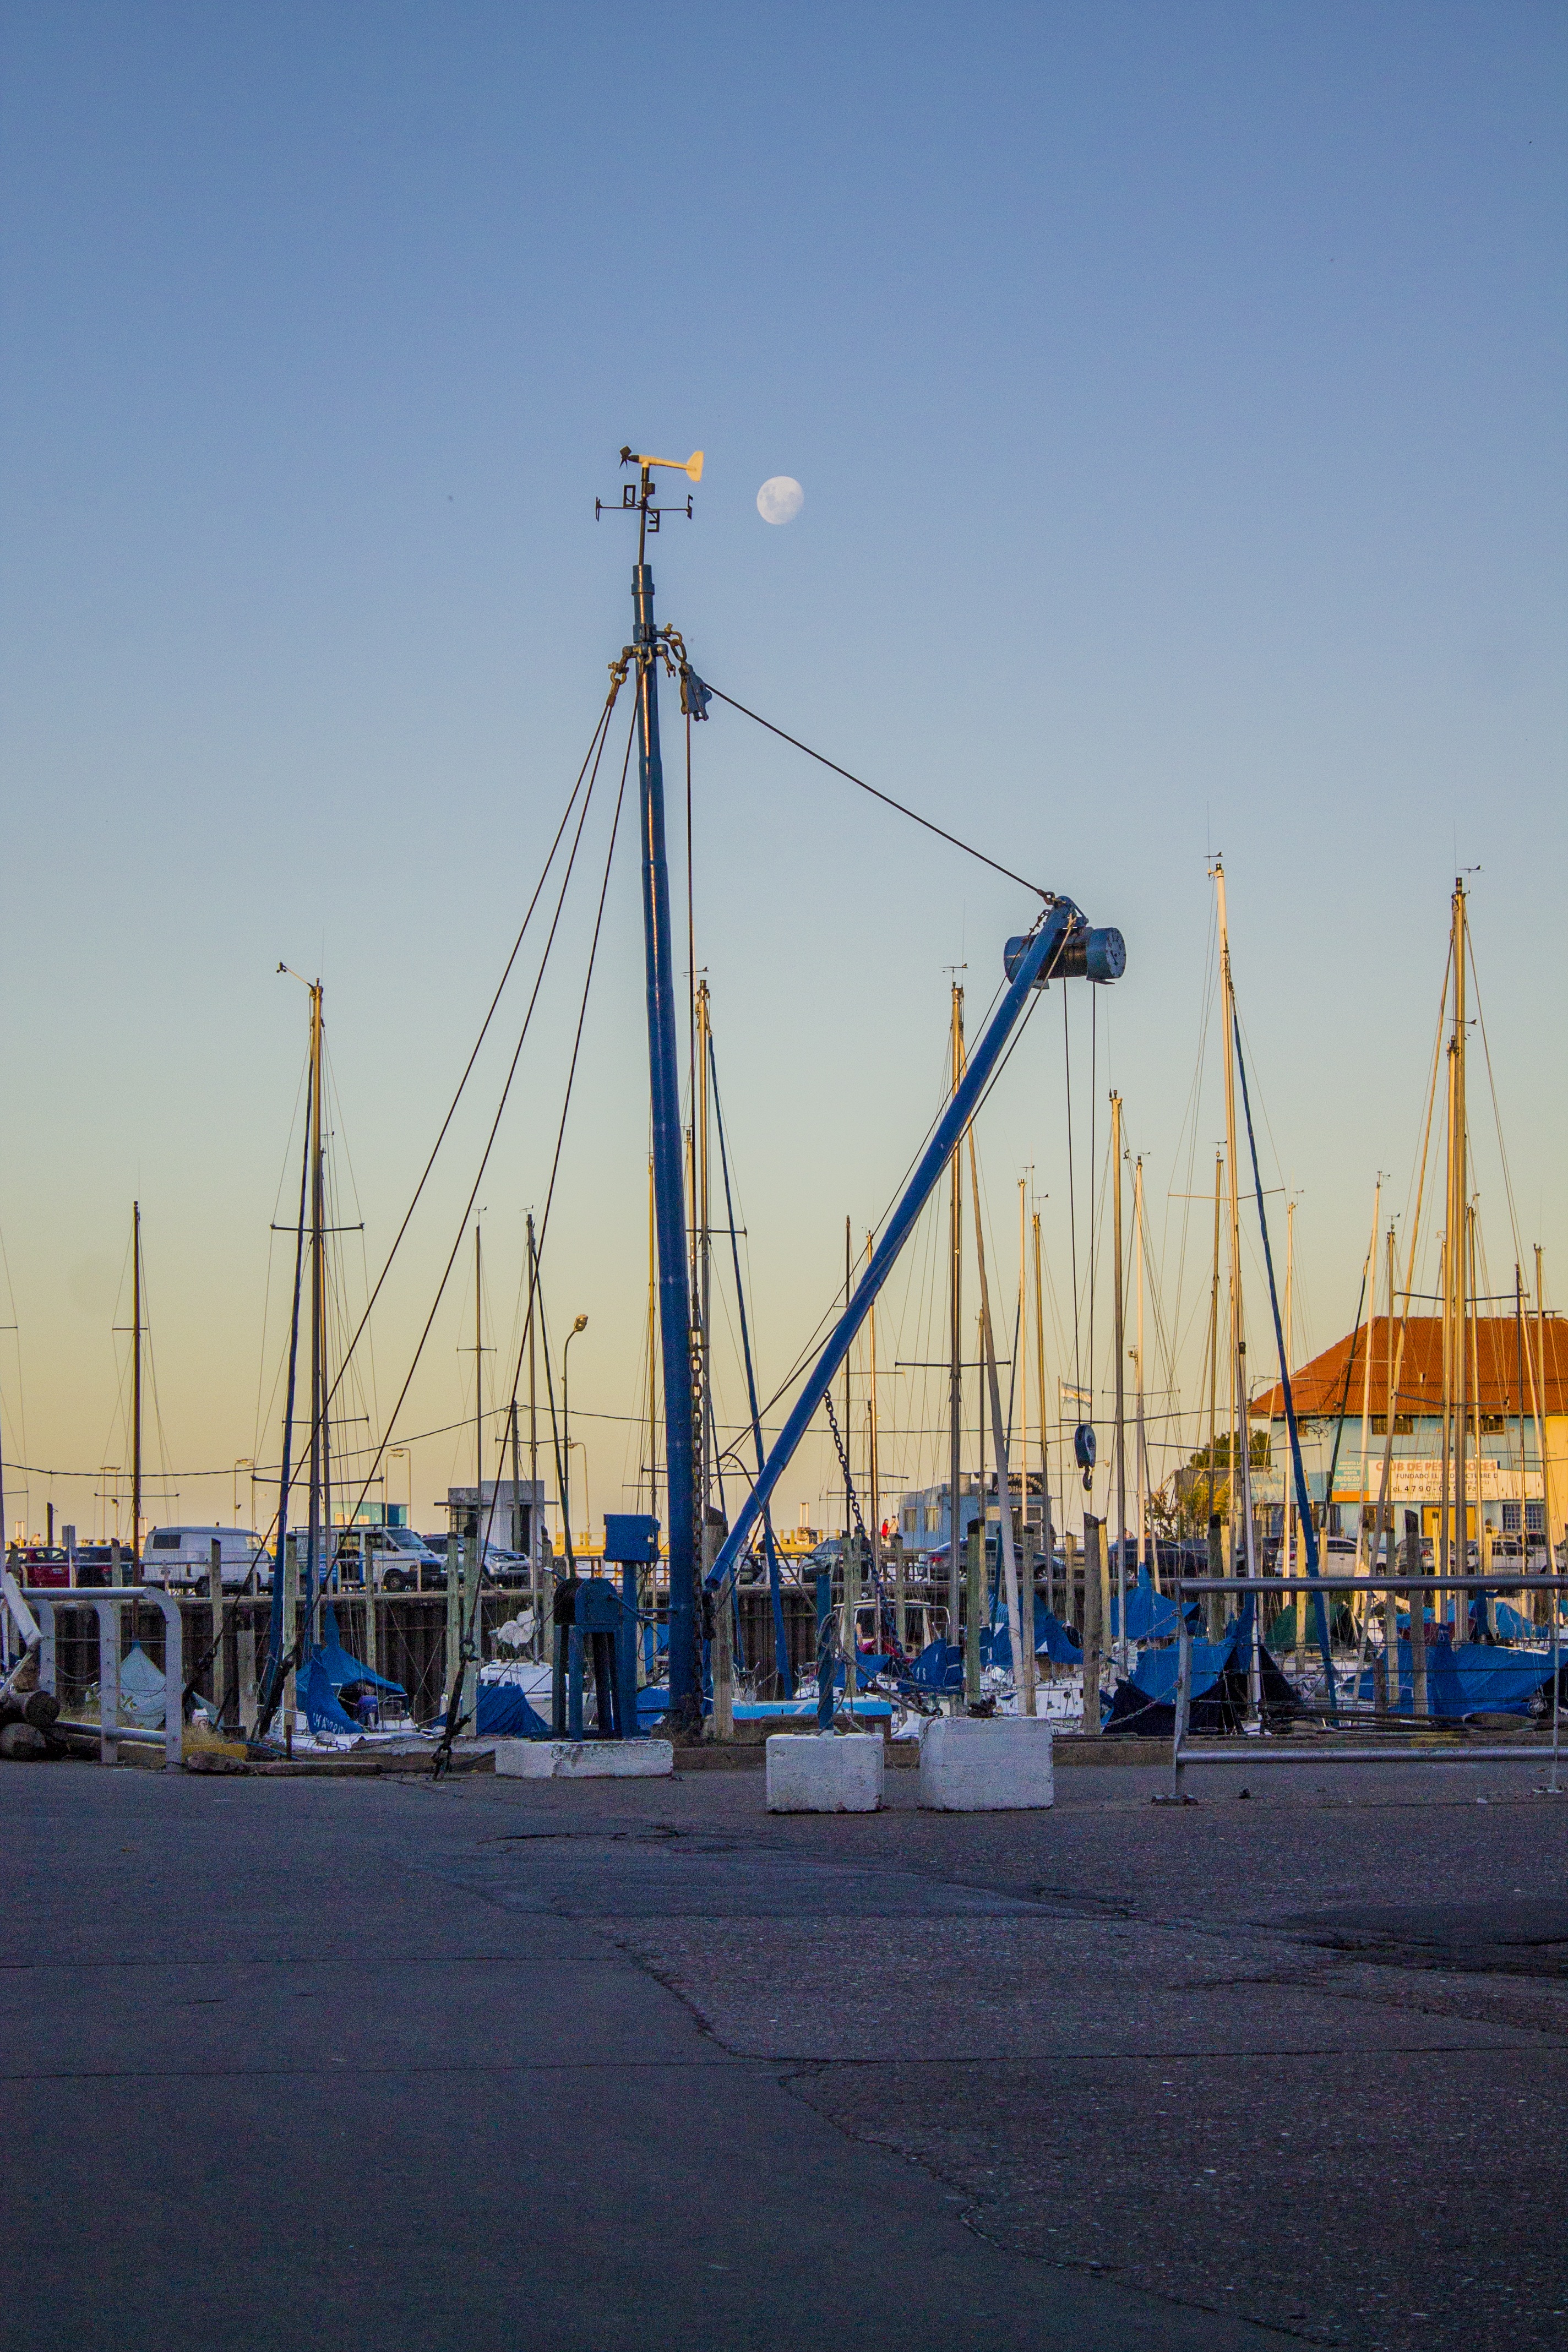
beach, landscape, sea, coast, horizon, dock, boat, bridge, ship, walkway, evening, vehicle, mast, harbor, marina, port, blue sky, boats, watercraft, browse, calm sea, buenos aires